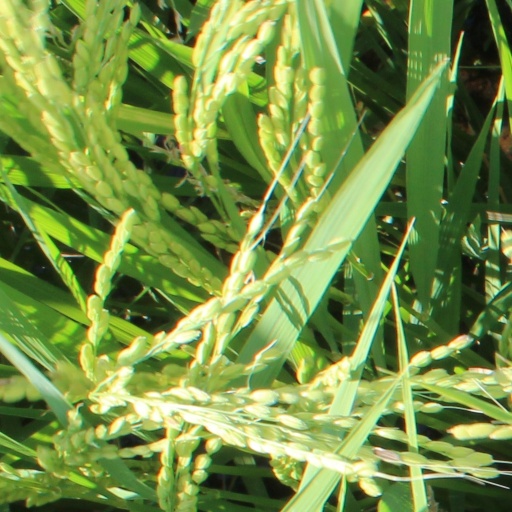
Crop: rice